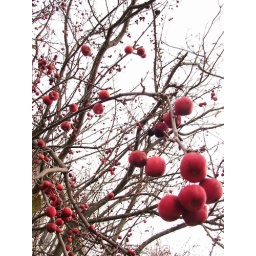
The cherry tree by my house in fall